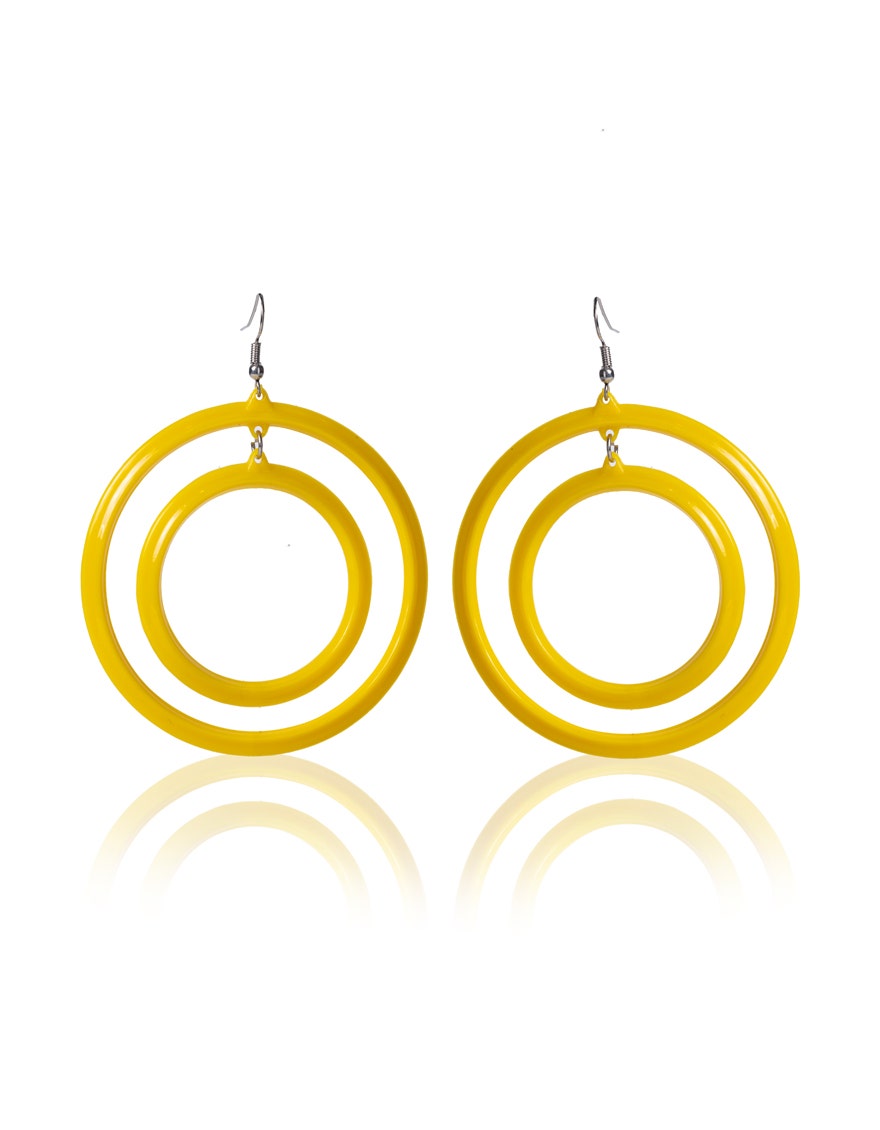
yellow round drop earring